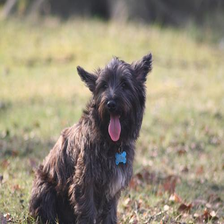
Species: dog
Breed: scottish terrier